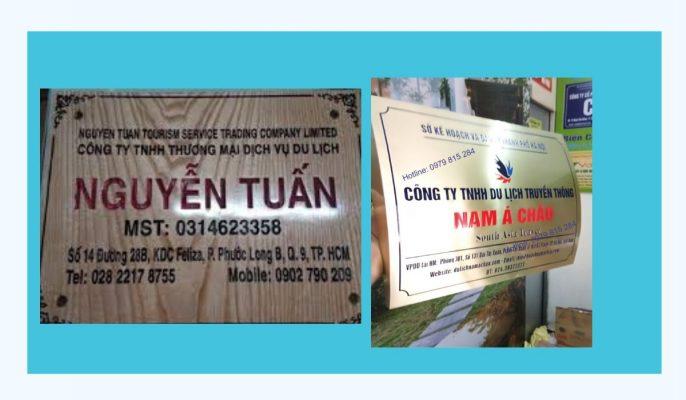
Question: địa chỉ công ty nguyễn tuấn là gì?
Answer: số 14 đường 288, kdc feliza, phường phước long b, quận 9, thành phố hồ chí minh